Meteora (album)

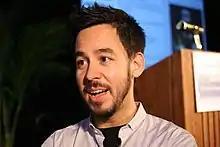
Mike Shinoda (pictured) participated in the writing of all the songs.

Linkin Park had finished rough versions of many songs before entering the studio to begin recording. They spent the time in the studio to create the sound for the album and write the lyrics. By October, the drum recordings were completed and guitar parts were introduced. By the middle of October, the bass parts were introduced. The scratching and sampling parts by Hahn were introduced just a month before the deadline. The song "Breaking the Habit" featured live strings arranged by David Campbell; the song had been worked on by Shinoda for five or six years. The vocal recordings began on a song after all the instruments were finished for it. The band went to New York for mixing with Andy Wallace, where the album was finished in December 2002.